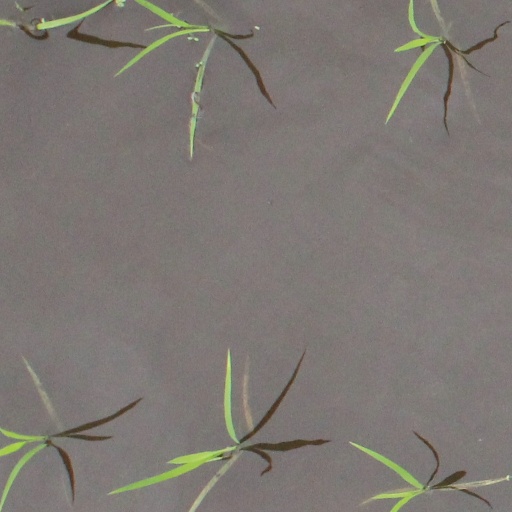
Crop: rice